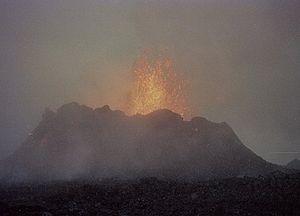
Le Krafla est une ride palagonitique du Nord de l'Islande, éponyme d'un système volcanique appartenant au graben médian, qui comprend un volcan central caractérisé par une caldeira d'une dizaine de kilomètres de large, et un champ de fissures orientées nord-sud sur une centaine de kilomètres depuis le volcan tabulaire Selfjall au sud à la mer au nord. Ses éruptions ont façonné la topographie des environs du Mývatn.